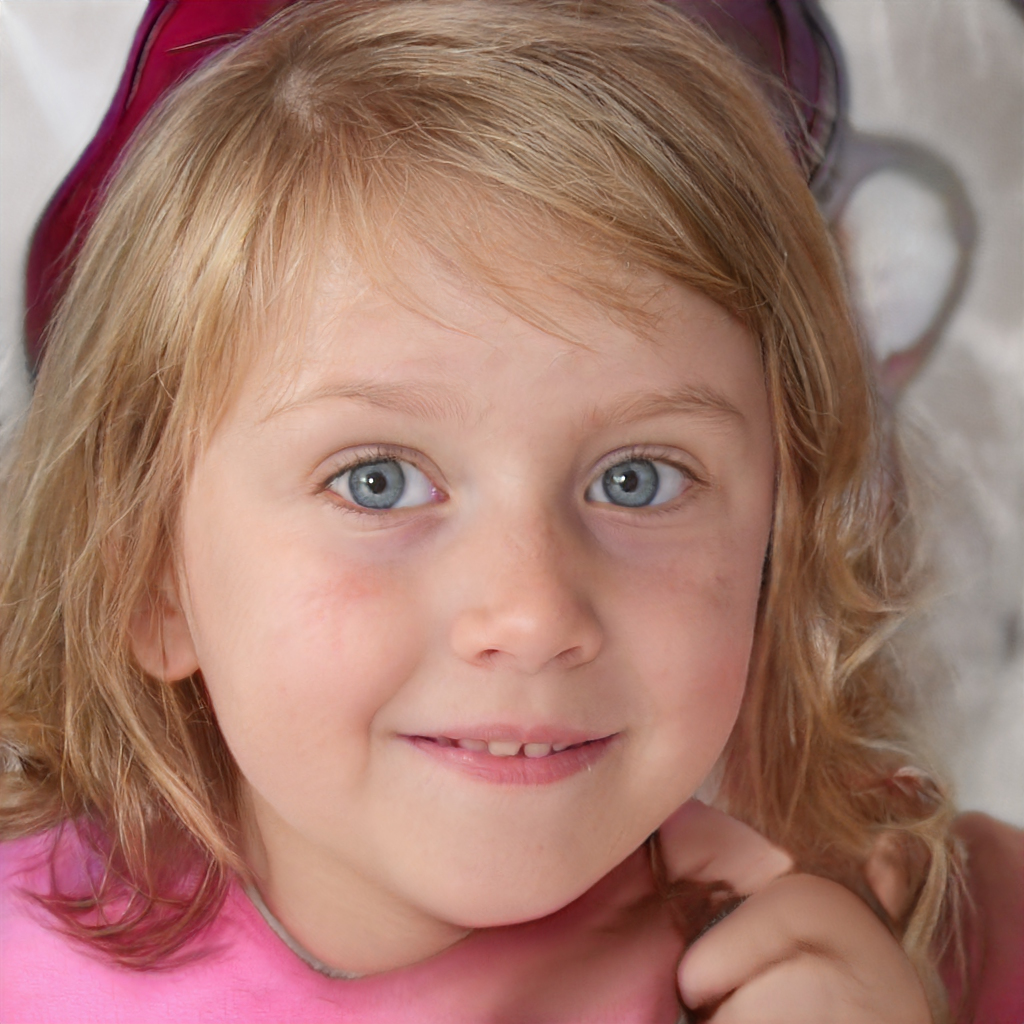
Gender: Female